Divers Academy International

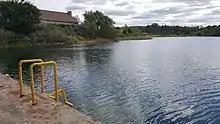
Diving waters

Divers Academy is currently based in Erial, New Jersey. It moved from its original campus in Camden, New Jersey to a custom-designed facility in Erial in 2006. The school campus includes a 32-acre 60-foot deep commercial dive training quarry, hyperbaric chamber, Lincoln welding facilities and fully equipped classrooms. In 2013 Divers Academy expanded, adding a custom mixed gas deep dive training facility in Allentown, Pennsylvania.